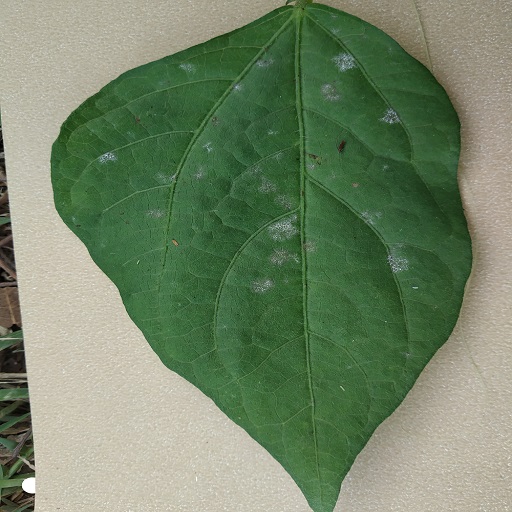
Label: Powdery Mildew